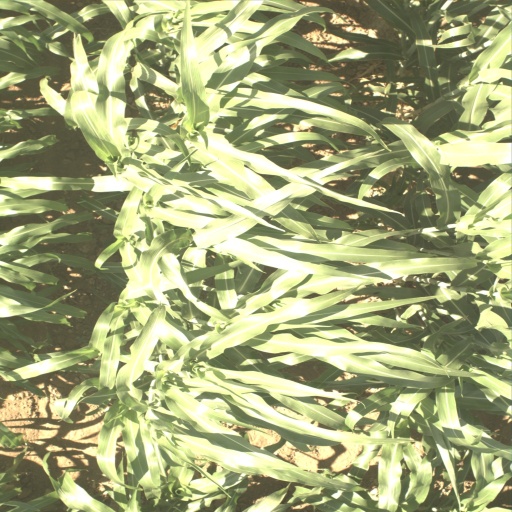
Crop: sorghum